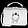
Label: Bag